Shramik Mukti Dal

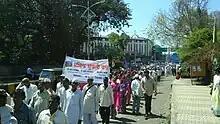
SMD 2011

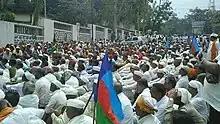
Smd sitin

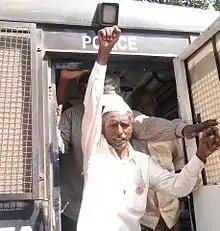
SMD Dam Affected people's resistance - Arrested members

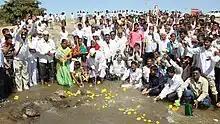
Smddrought

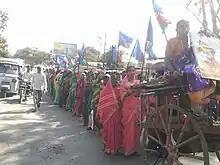
SMD Adhiveshan

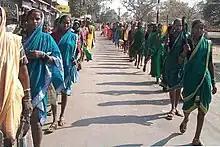
Smdwomen

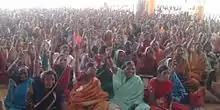
SMD open session

Shramik Mukti Dal leads a movement of equitable water distribution from 1983 onwards. It was successful in forcing the government to change the plans of the command areas from inequitable basis to equitable water distribution patterns, thereby providing minimum water of sustainability by doing agriculture, etc. In 2005, the Government of Maharashtra approved Tasgaon-Atpadi Equitable Water Distribution Alternative, awarding water rights, even to the landless. SMD is a major leading constituent of the Pro-People Water Strategy Form (Loiabhimukh Pani Dhoran Sangarsh Manch).